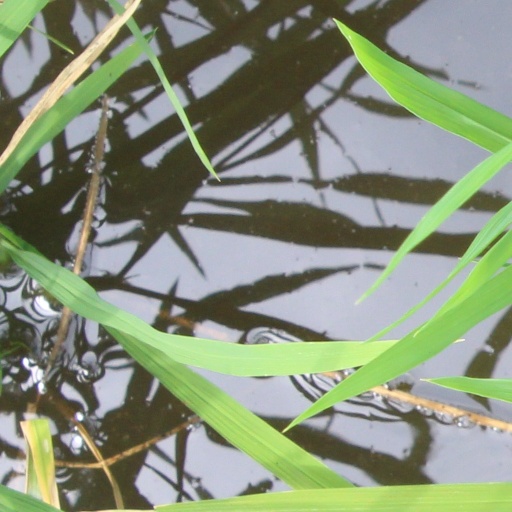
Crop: rice